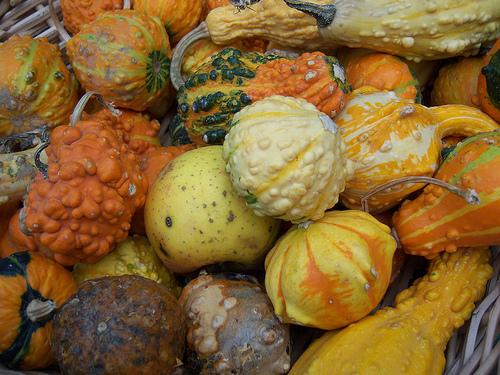
Texture: bumpy